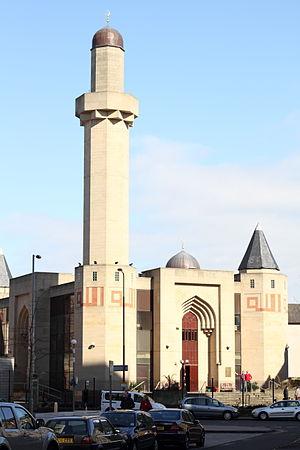
La présente liste de mosquées du Royaume-Uni ne se veut pas exhaustive.